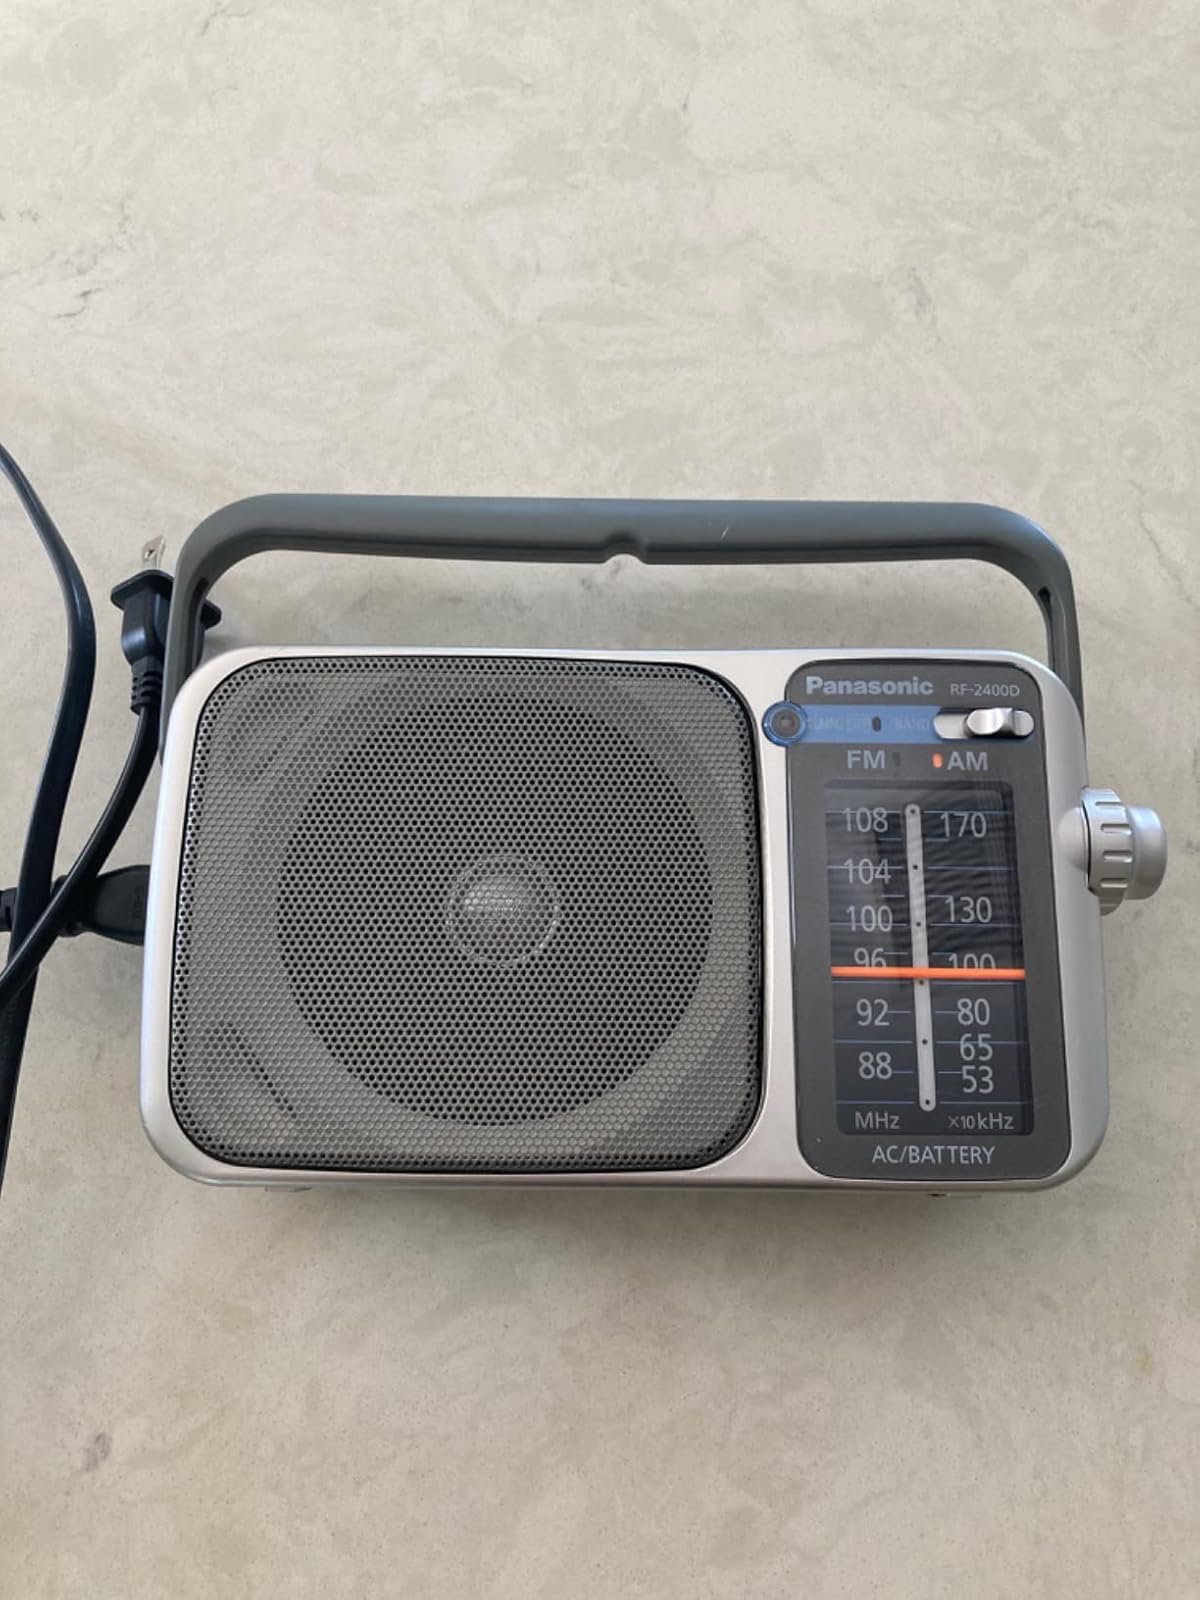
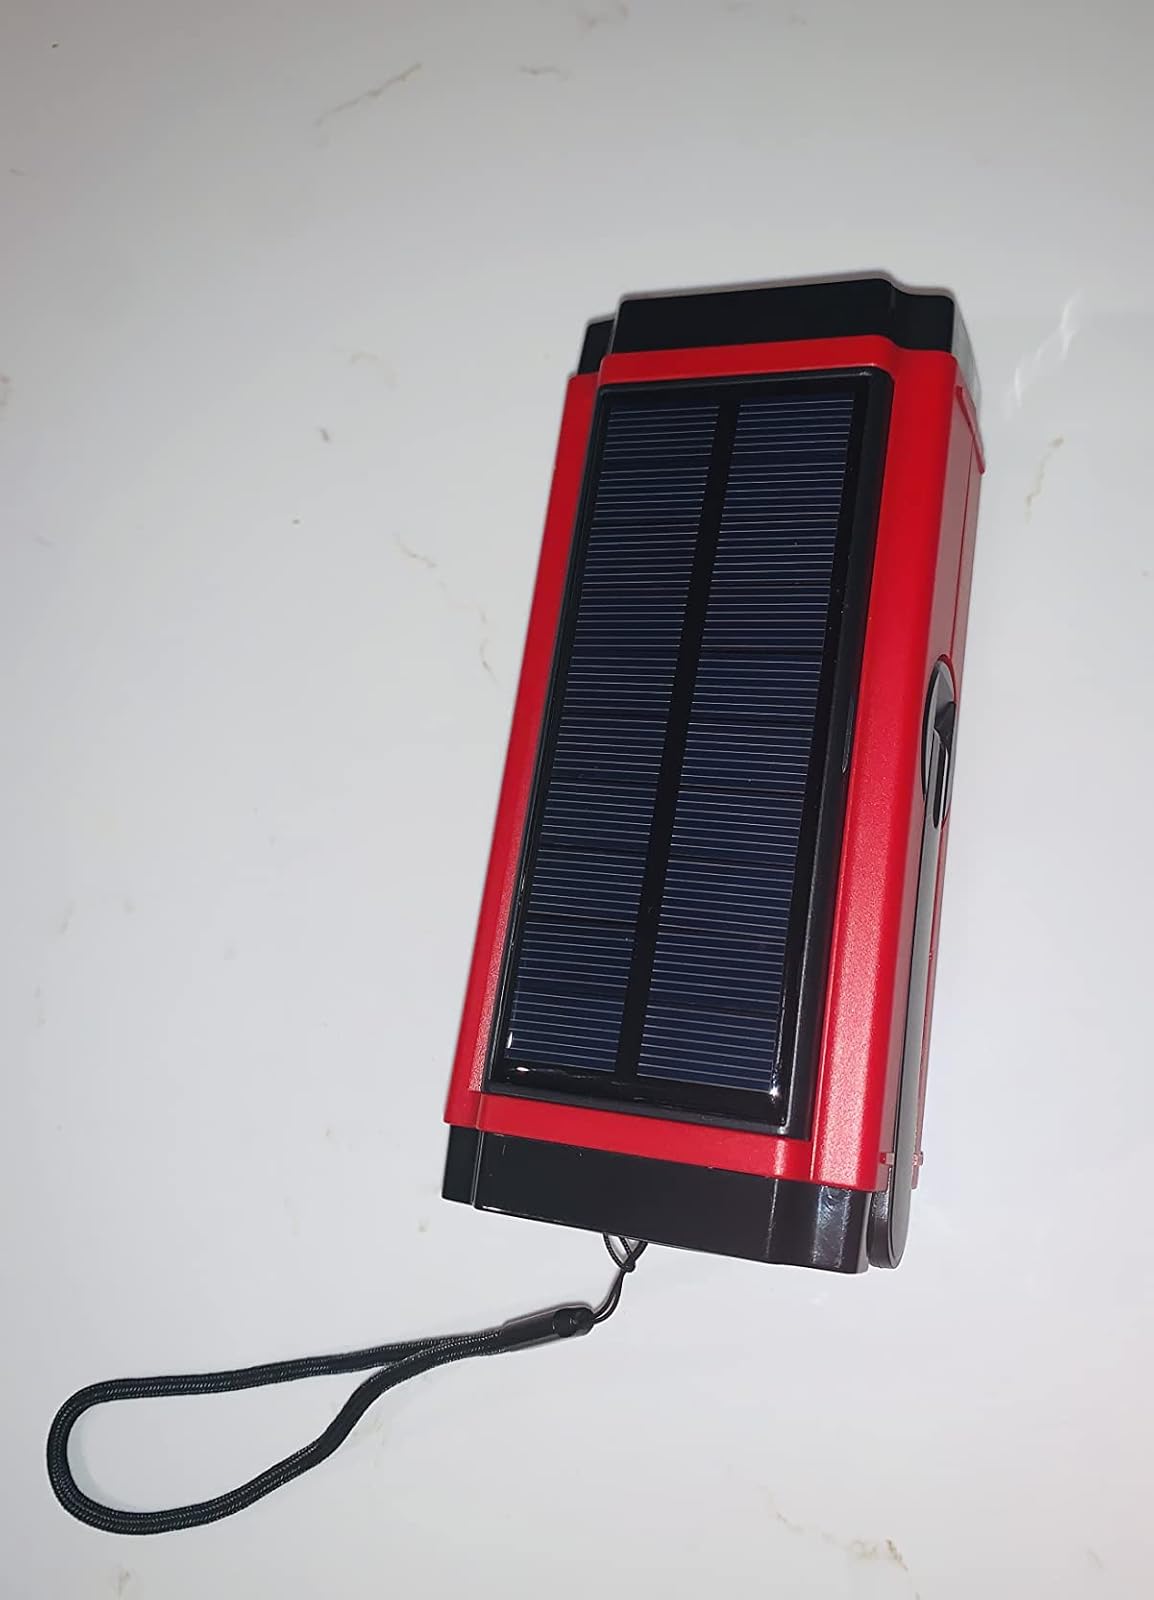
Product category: radio
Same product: no